Soriano (film)

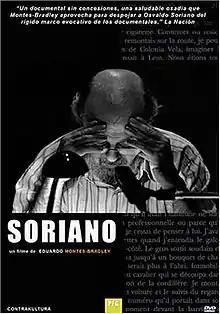

Soriano is a biographical documentary exploring the life and works of Osvaldo Soriano, author of Funny Dirty Little War through testimonies of friends and family in Argentina, France, Belgium, Germany, and Italy. The documentary includes rare 16mm footage filmed by Soriano and friends in his hometown of Tandil in the early 1960s. Part of this original footage was used by the director to reconstruct a short film as it was scripted by a young Osvaldo Soriano. The show film is now on the permanent collection of several university libraries.